Mary Shelley

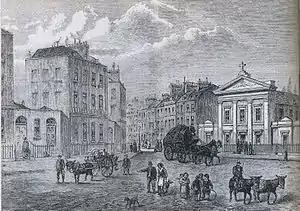
The Polygon ("at left") in Somers Town, London, between Camden Town and St Pancras, where Mary Godwin was born and spent her earliest years

Though Mary Godwin received little formal education, her father tutored her in a broad range of subjects. He often took the children on educational outings, and they had access to his library and to the many intellectuals who visited him, including the Romantic poet Samuel Taylor Coleridge and the former vice-president of the United States Aaron Burr. Godwin admitted he was not educating the children according to Mary Wollstonecraft's philosophy as outlined in works such as "A Vindication of the Rights of Woman" (1792), but Mary Godwin nonetheless received an unusual and advanced education for a girl of the time. She had a governess and a daily tutor and read many of her father's children's books on Roman and Greek history in manuscript. For six months in 1811, she also attended a boarding school in Ramsgate. Her father described her at age 15 as "singularly bold, somewhat imperious, and active of mind. Her desire of knowledge is great, and her perseverance in everything she undertakes almost invincible."